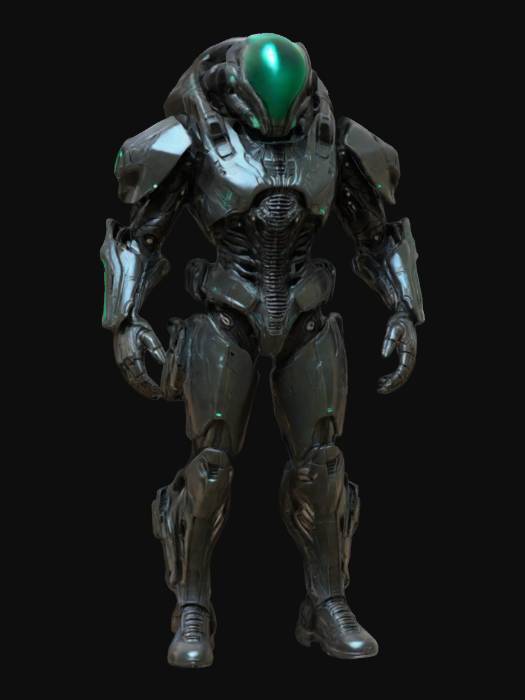
미적 점수 (1~10점): 9